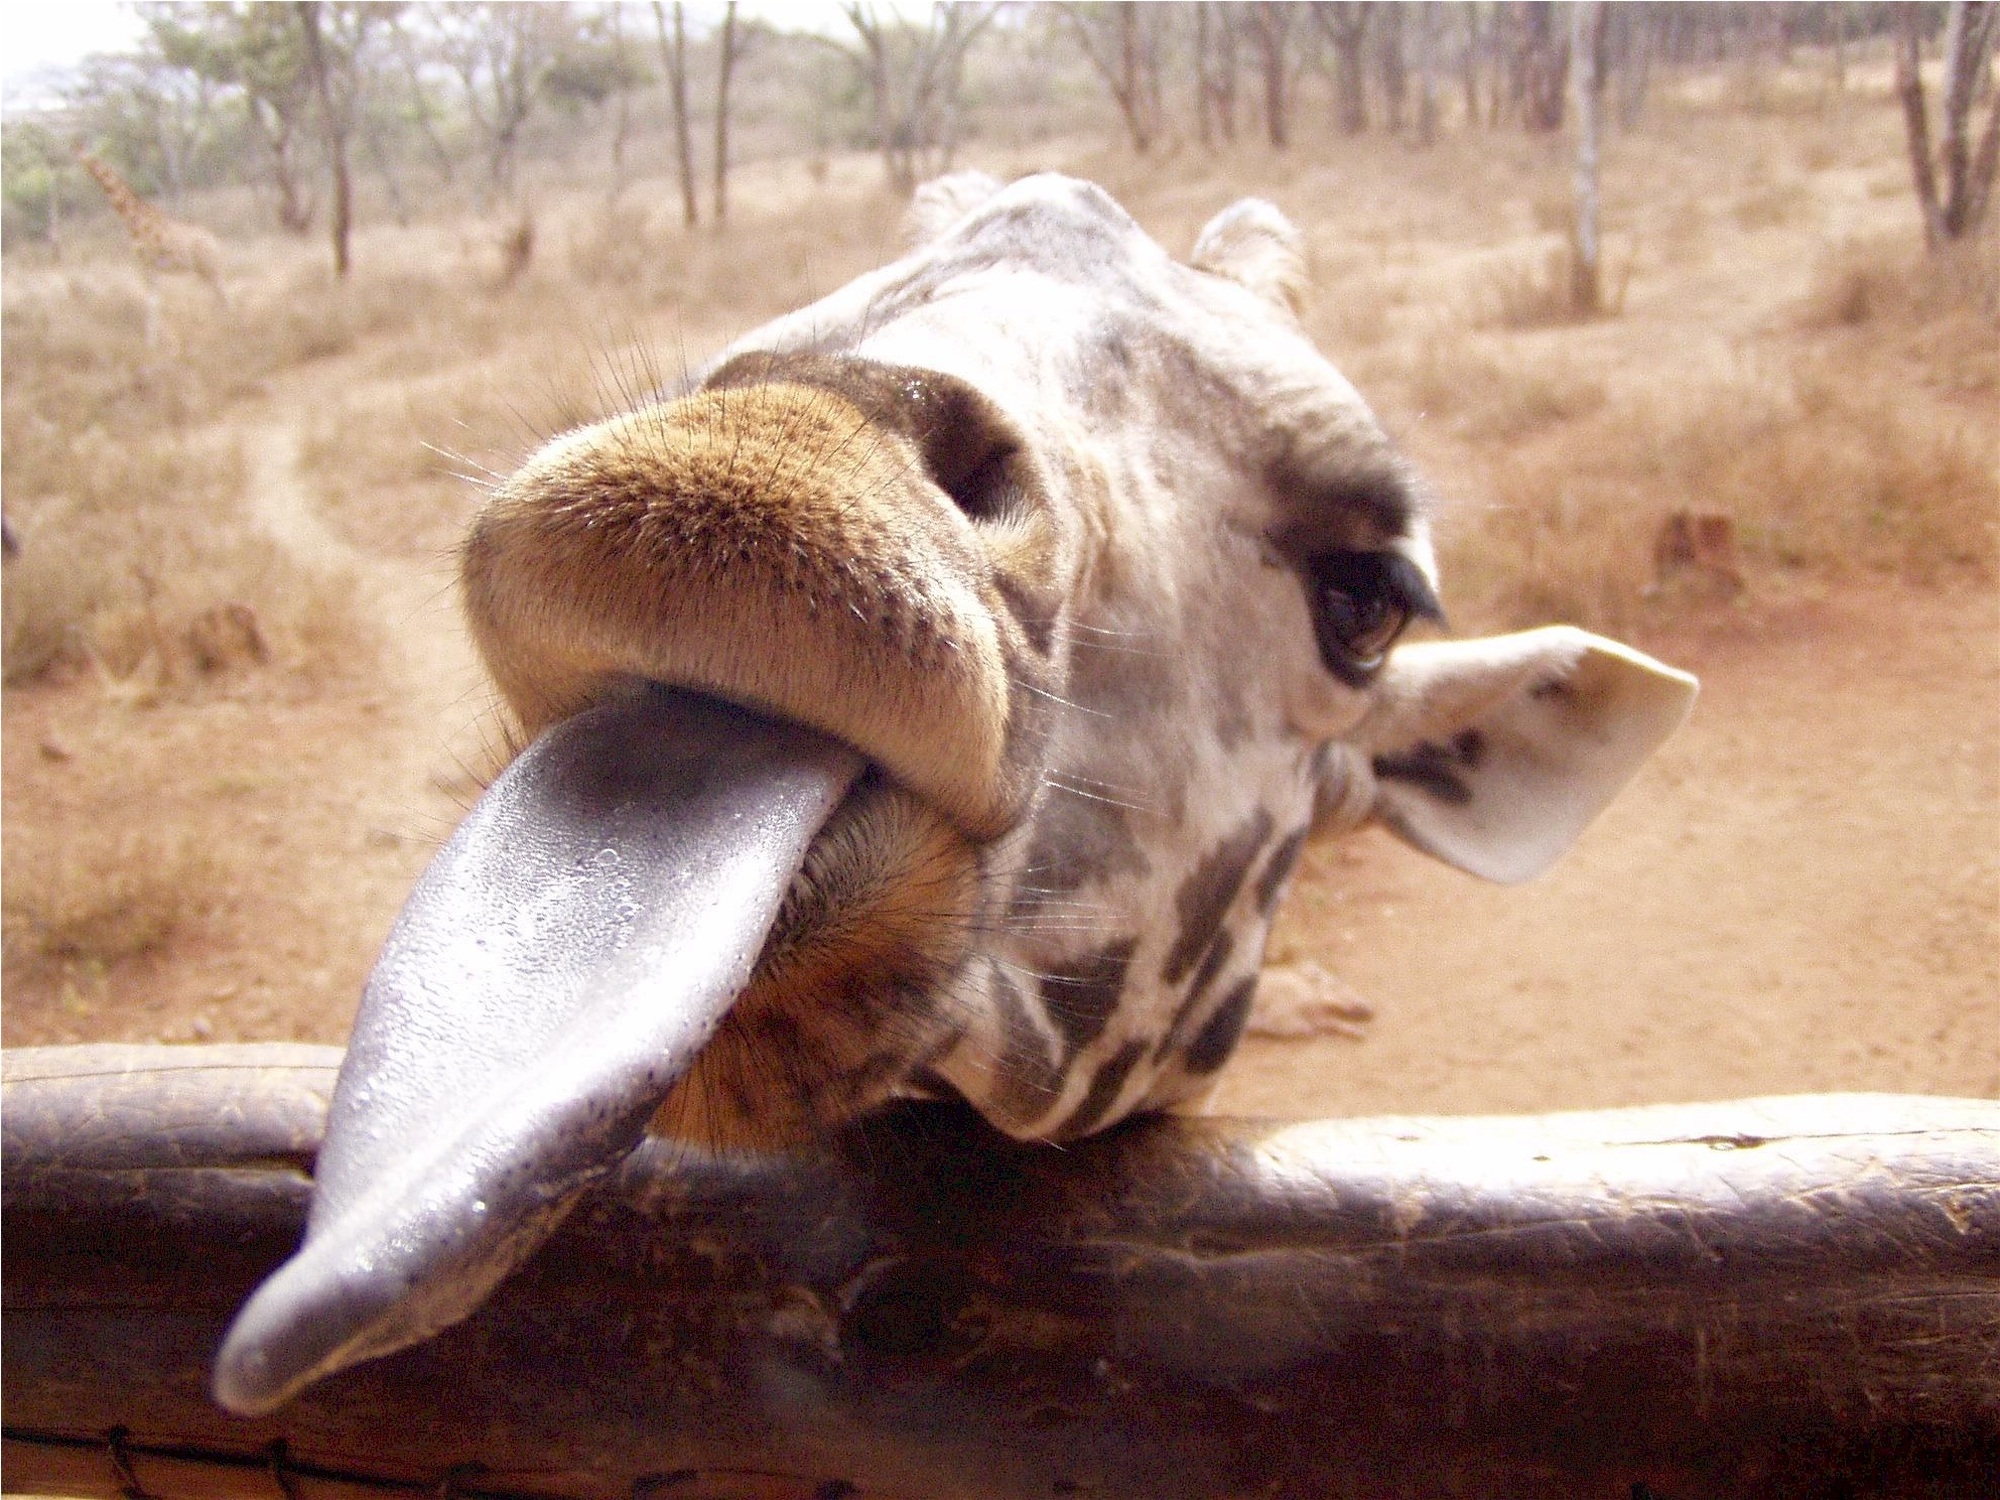
wildlife, zoo, food, grazing, brown, mammal, fauna, trees, giraffe, long, feeding, eating, neck, animals, spots, mammals, vertebrate, funny, herbivorous, tallest, long tongue